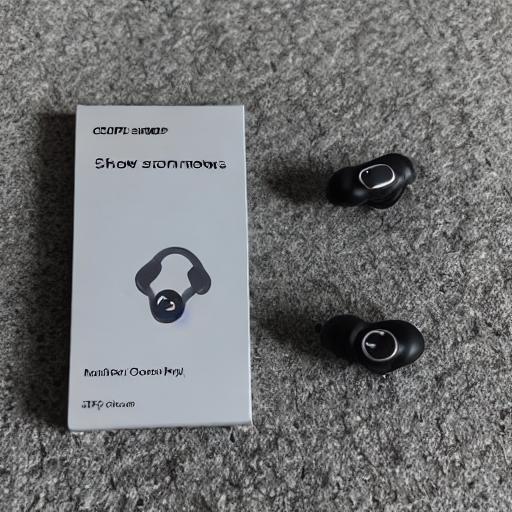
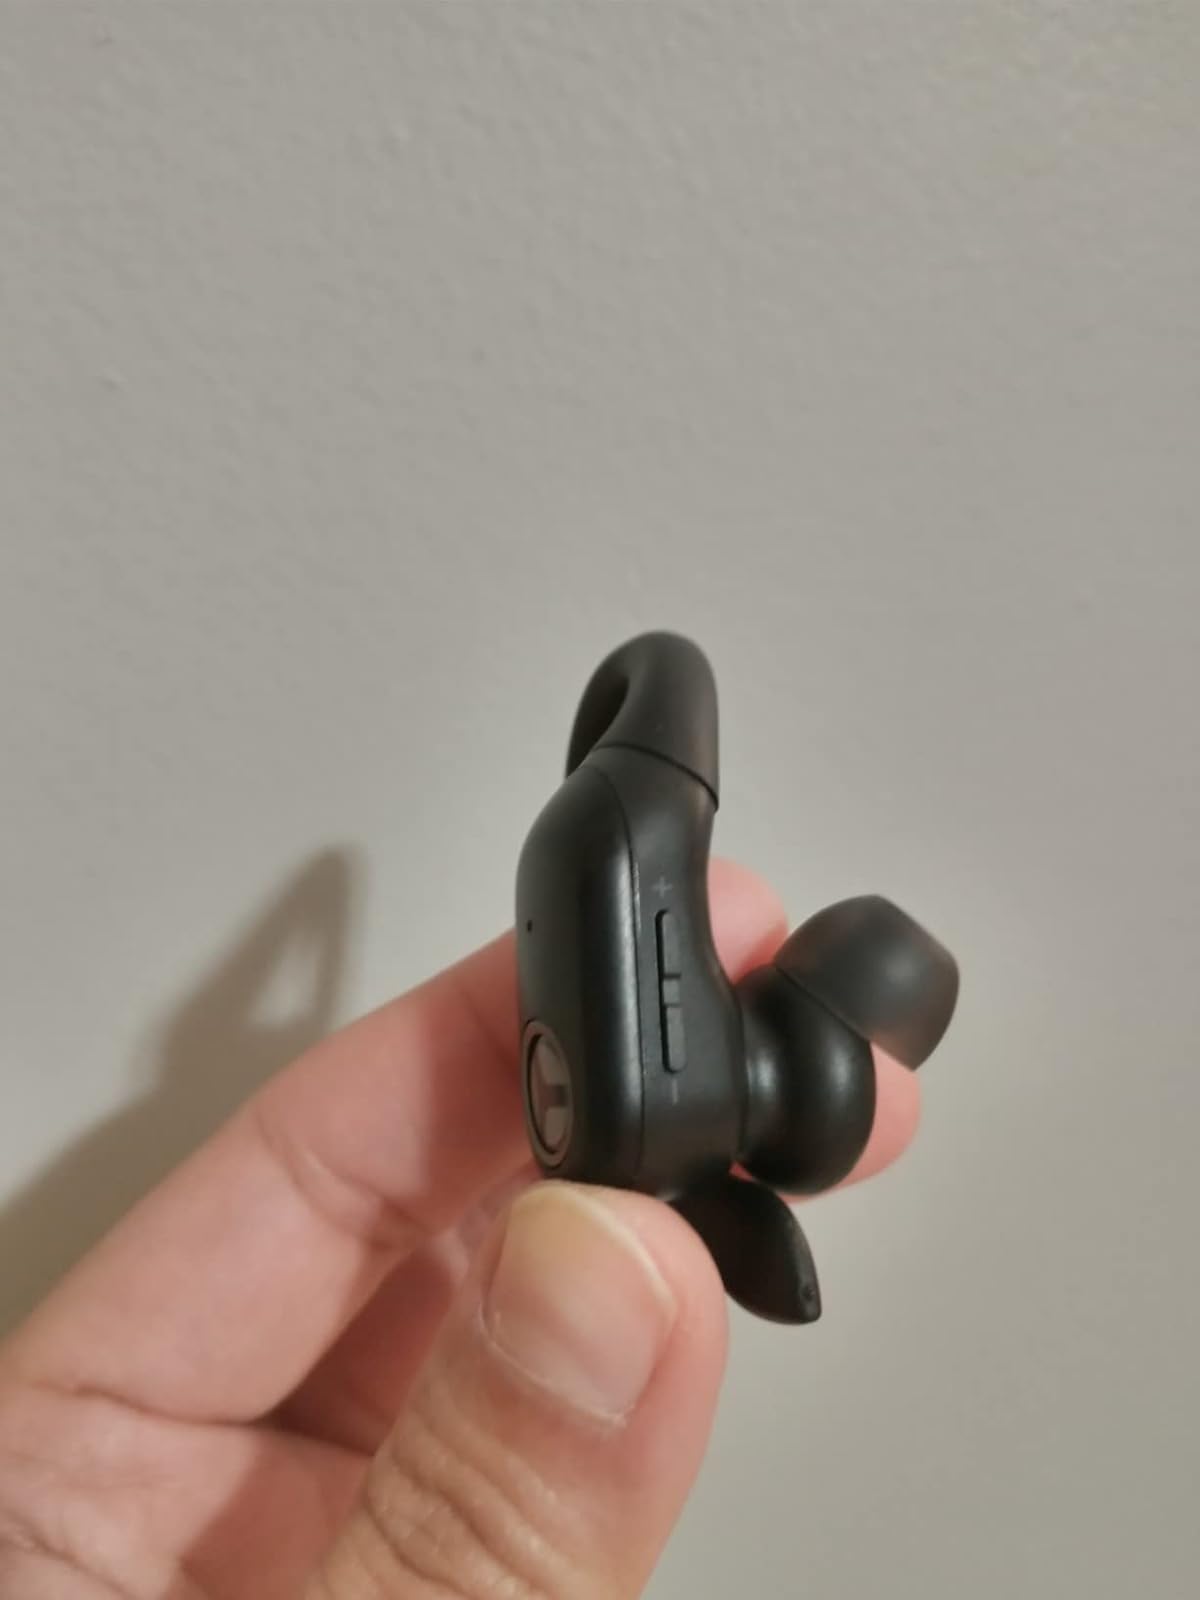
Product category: earbuds
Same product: no